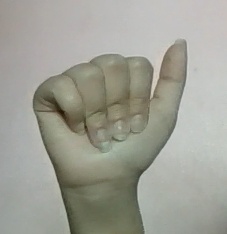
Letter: dhad